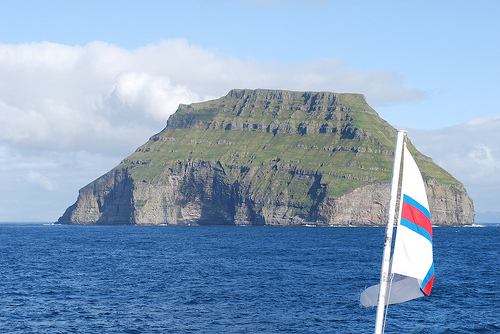
Label: not_food